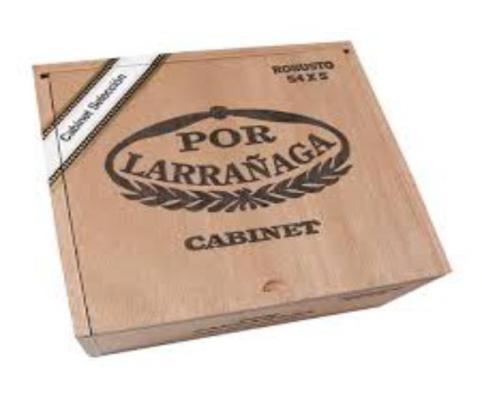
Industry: Necessities